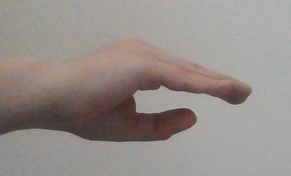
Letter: jeem